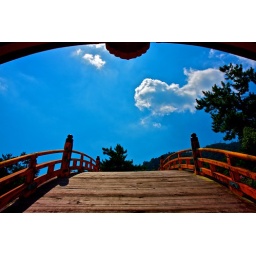
Wooden bridge in Itsukushima Temple, a bit hard to cross when wearing traditional Japanese clothes I guess...